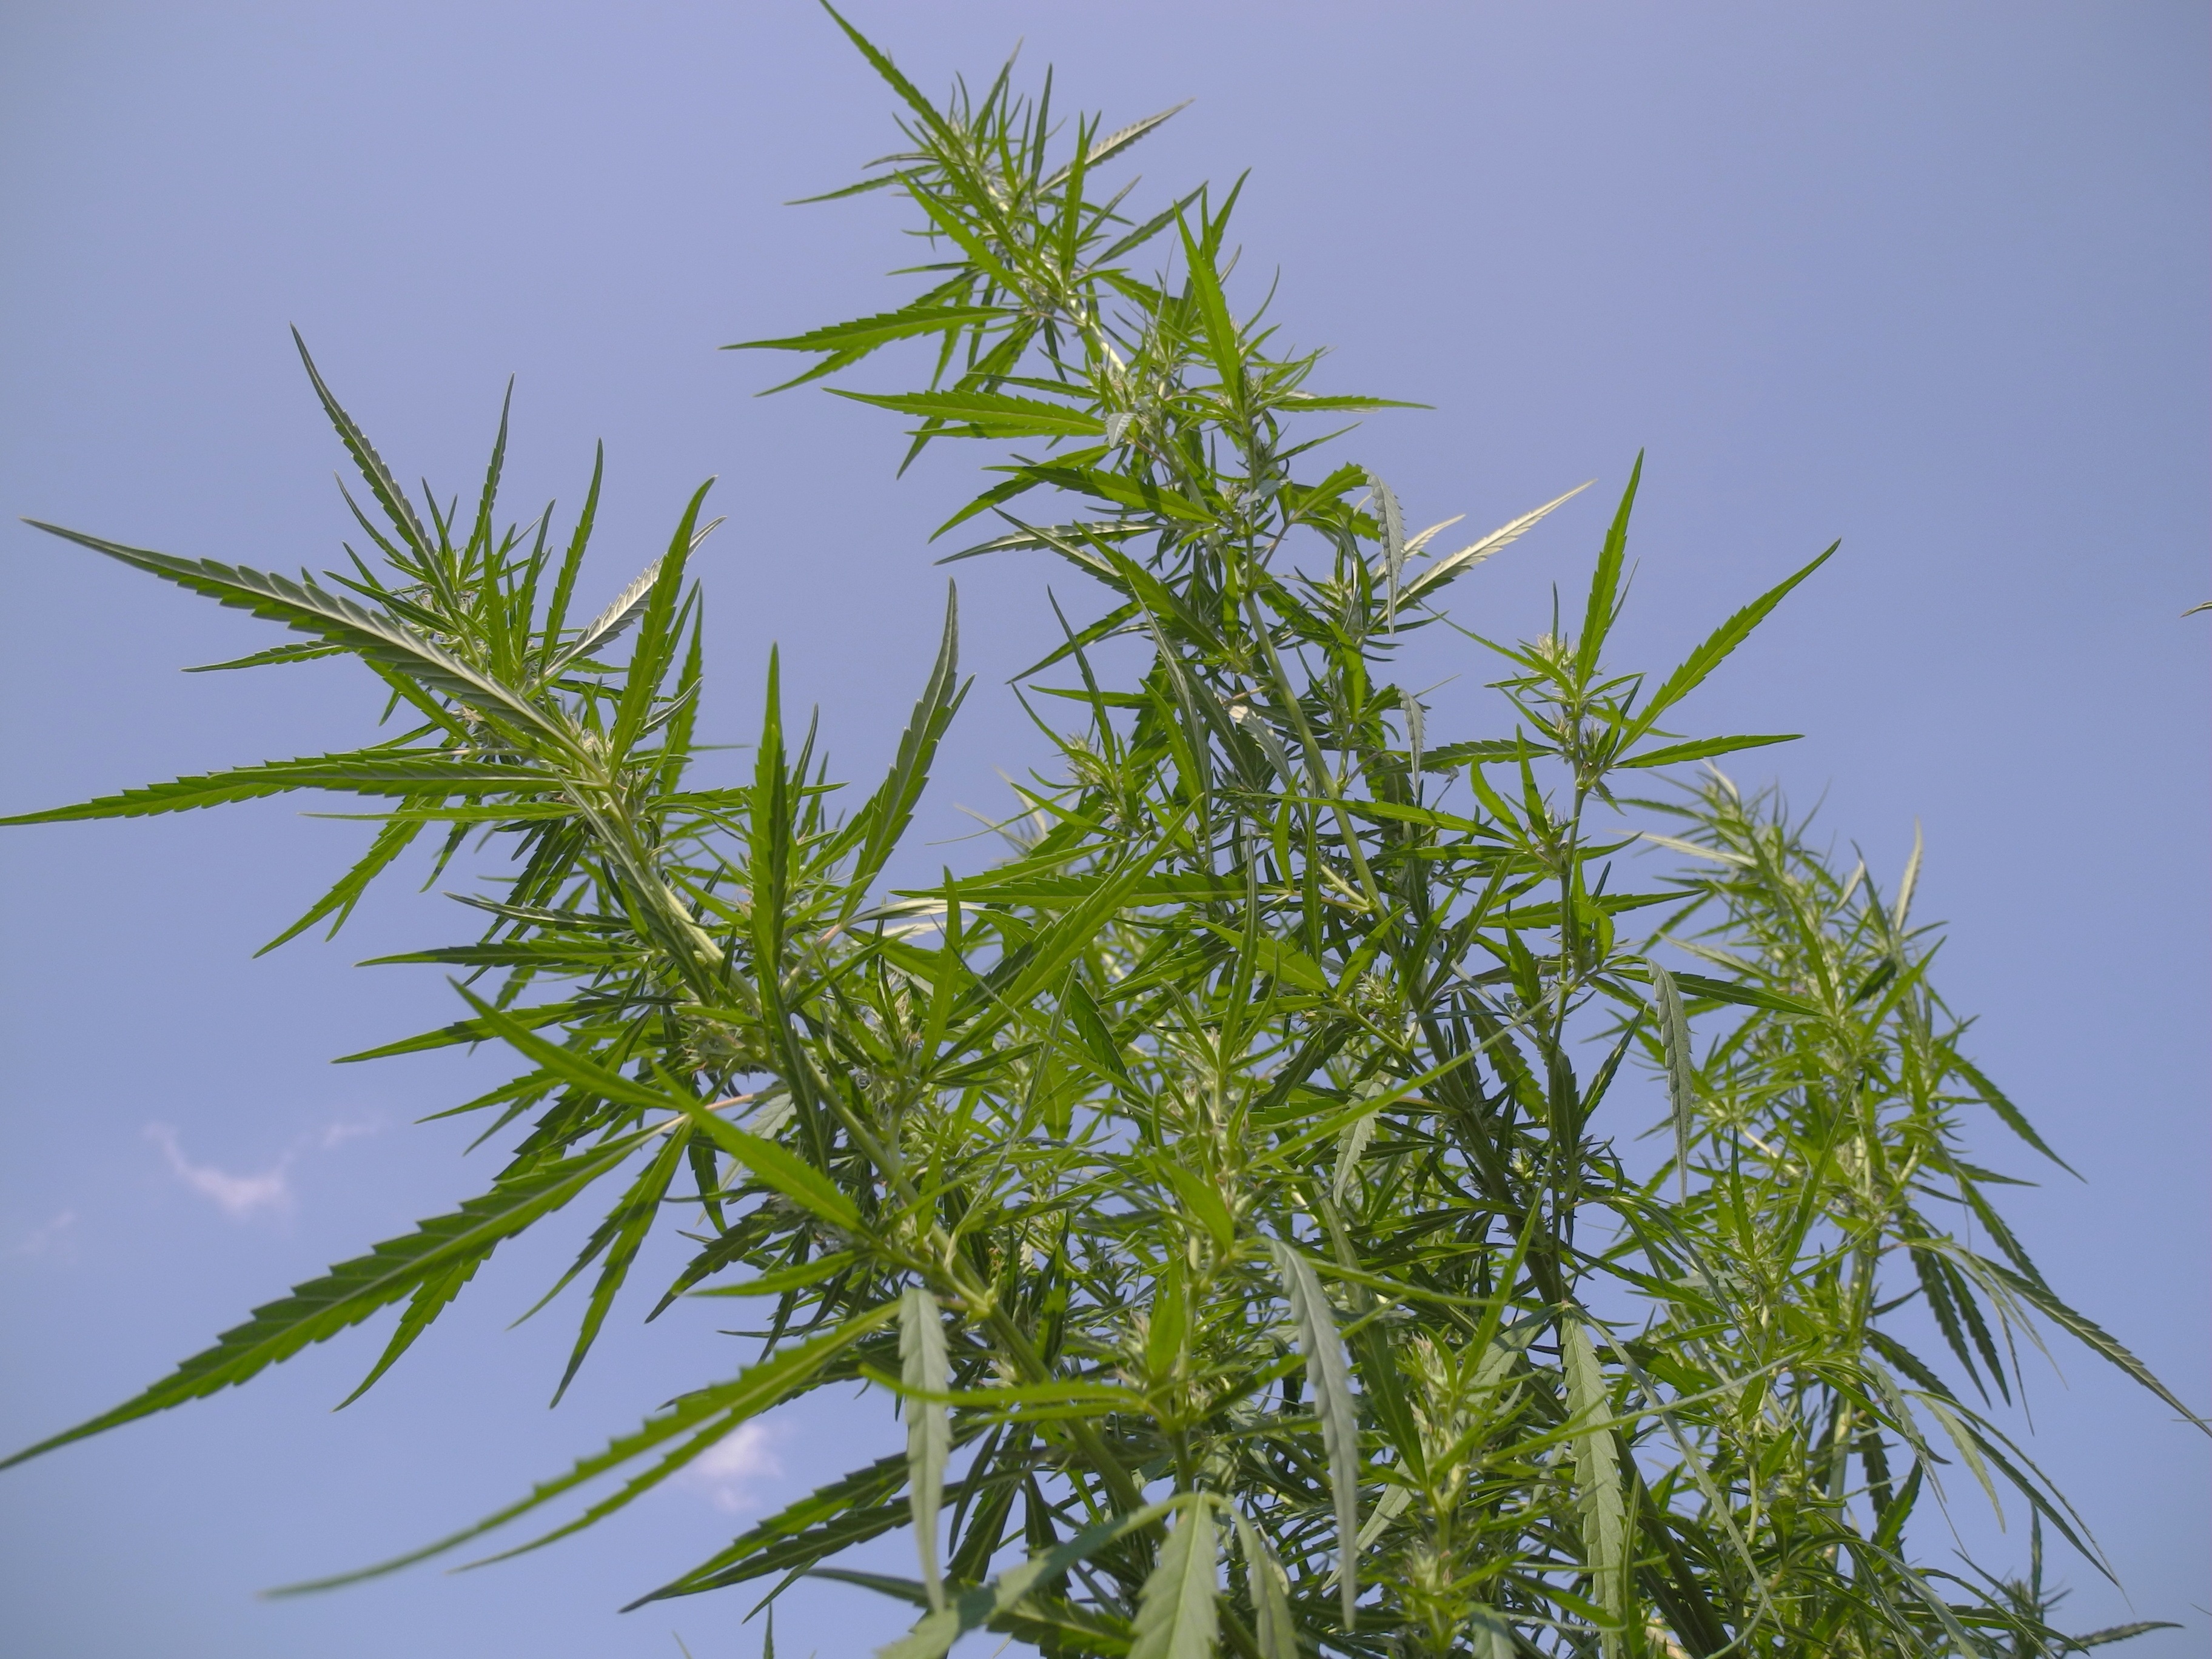
nature, grass, plant, leaf, flower, green, herb, produce, crop, soil, medicine, flora, hemp, flowering plant, medicinal herbs, thc, grass family, plant stem, land plant, arecales